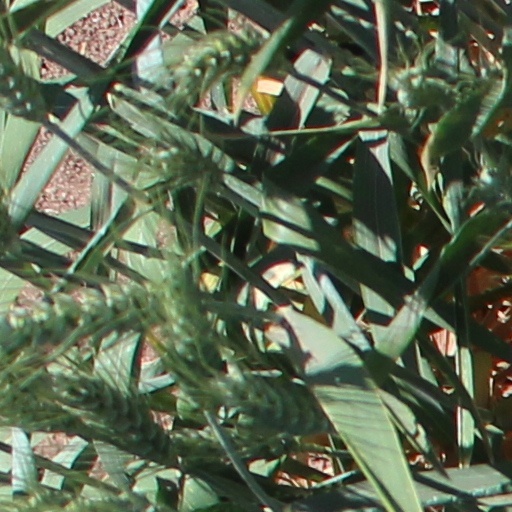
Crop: wheat